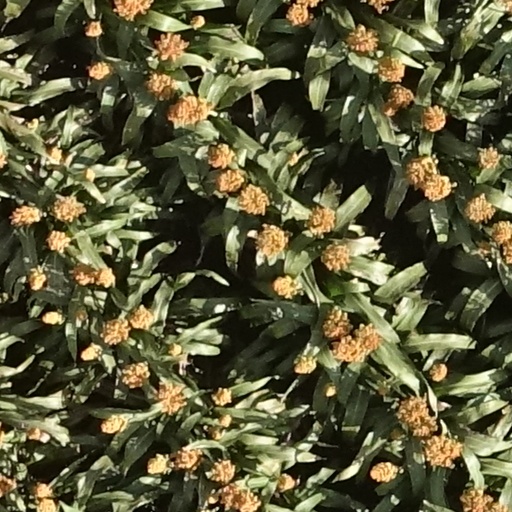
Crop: sorghum